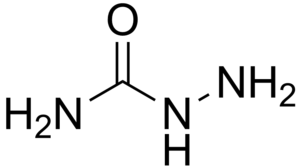
Le semicarbazide, ou N-aminourée, est un composé organique de formule chimique H₂N–NH–CONH₂. C'est un composé chimique cristallisé, incolore, facilement soluble dans l'eau et l'éthanol, légèrement soluble dans l'éther et le benzène. Il est utilisé principalement sous forme d'un chlorhydrate stable. Il a été employé pour caractériser les composés carbonylés avec lesquels il réagit en donnant des semicarbazones qui cristallisent facilement, ces cristaux fondant à des températures précises.